Huayan

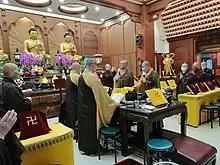
Huayen Puja at Yongmin Temple, Taipei

An important doctrine that the Huayan school drew from this sutra is the idea that all levels of reality are interrelated, interpenetrated and interfused, and so "inside everything is everything else". As the "Huayan sutra" states:They . . . perceive that the fields full of assemblies, the beings and aeons which are as many as all the dust particles, are all present in every particle of dust. They perceive that the many fields and assemblies and the beings and the aeons are all reflected in each particle of dust.According to Dumoulin, the Huayan vision of "unity in totality allows every individual entity of the phenomenal world its uniqueness without attributing an inherent nature to anything". According to Williams, this interfused vision of the cosmos is the total realm of all phenomena, the "Dharma realm" (Dharmadhatu) as seen from the point of view of a Buddha. The focus of the Huayan sutra is thus how to attain this contemplative universal vision of ultimate reality, as well as the miraculous powers of Buddhas and bodhisattvas with which they communicate their vision of the ultimate truth.